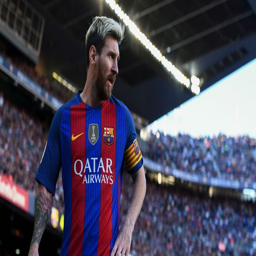
footballer is the best player in the world , says soccer player